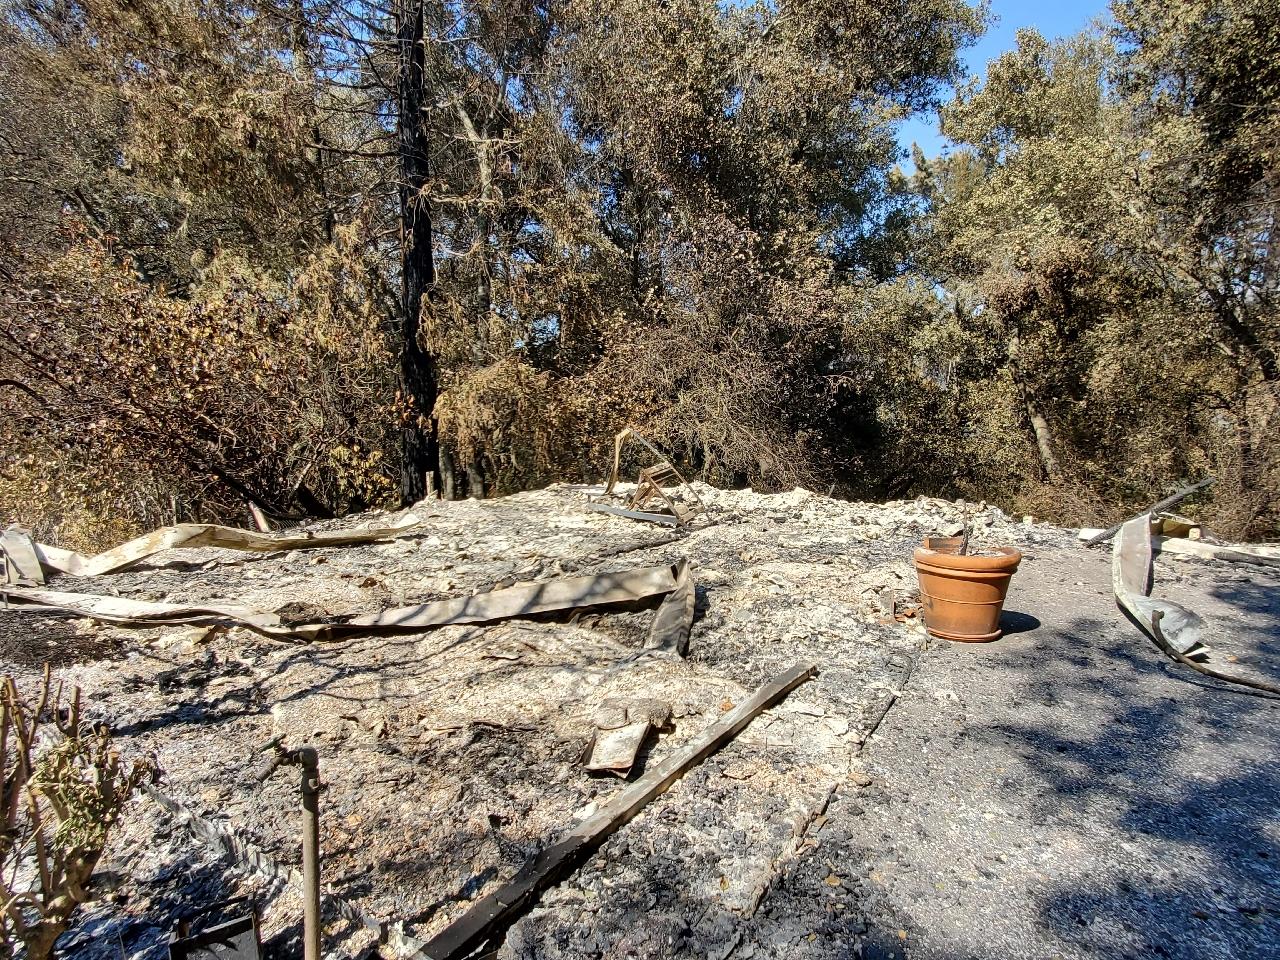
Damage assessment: destroyed